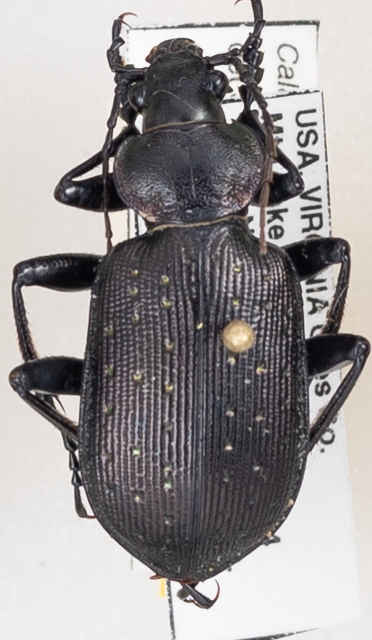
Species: Calosoma frigidum
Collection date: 2019-06-18 04:00:00
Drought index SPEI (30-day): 0.36
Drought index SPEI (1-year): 2.09
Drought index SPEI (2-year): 2.09